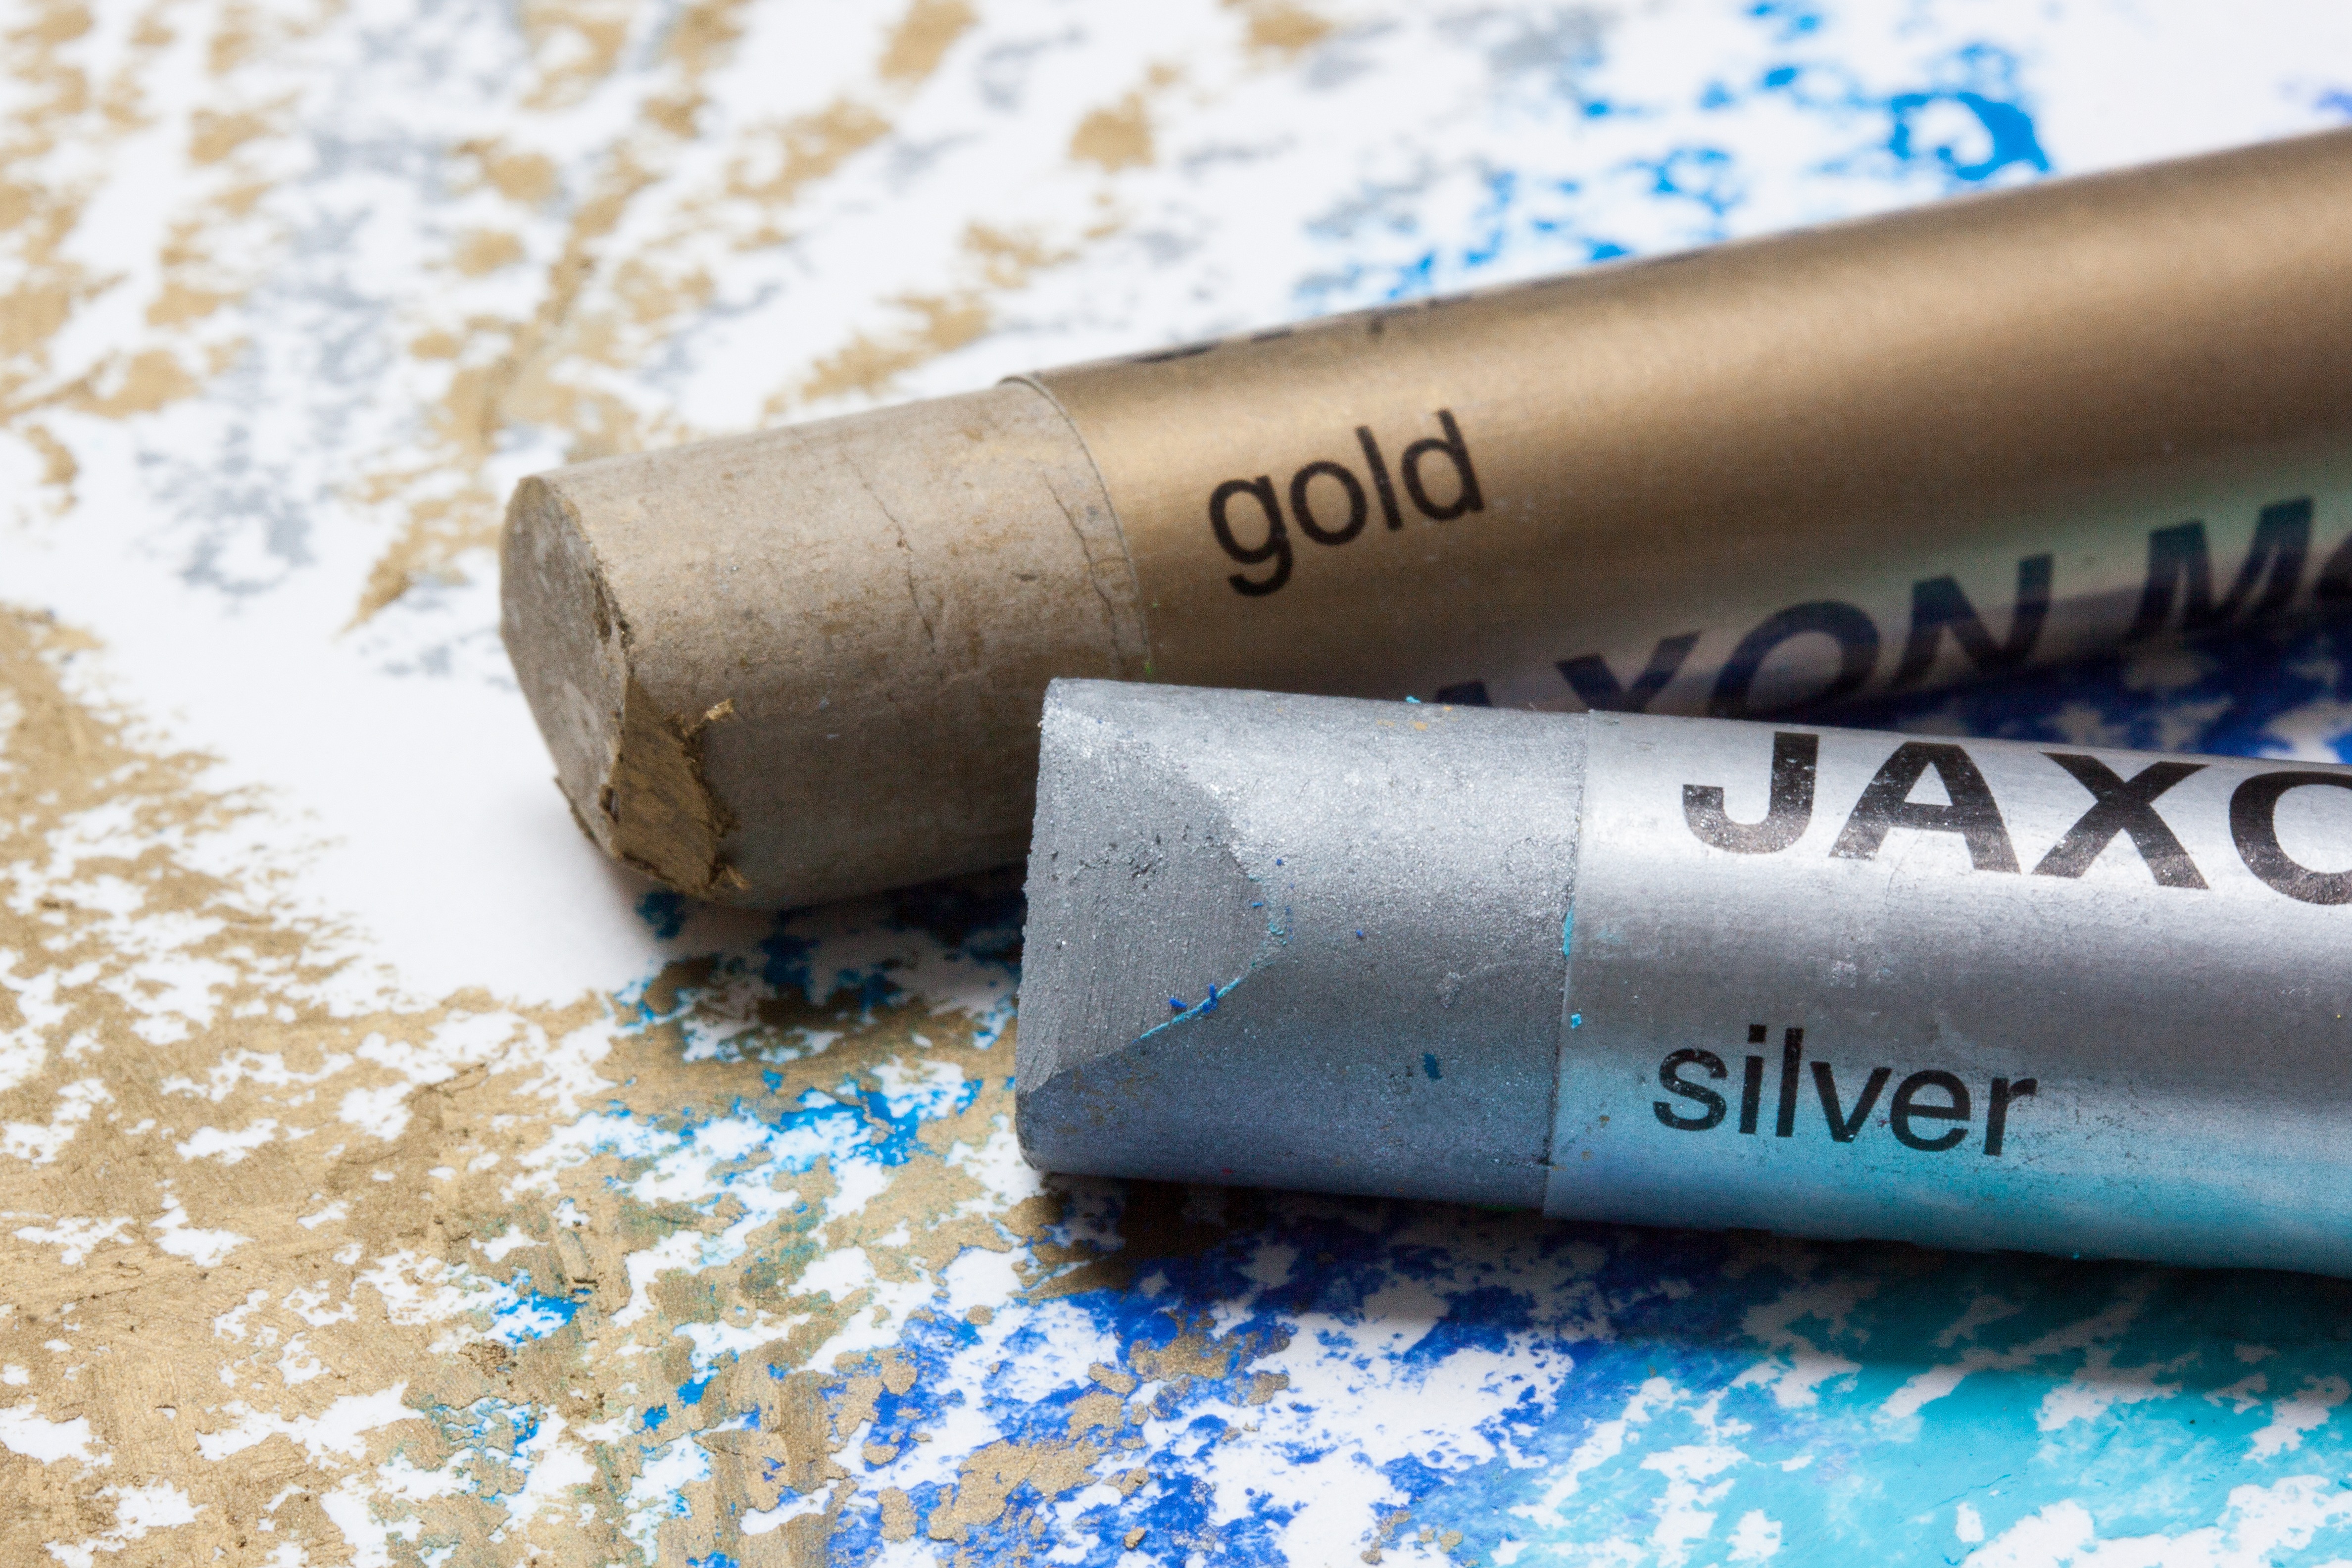
paint, blue, paper, product, turquoise, gold, silver, eye, skin, organ, cosmetics, pastels, oil pastels